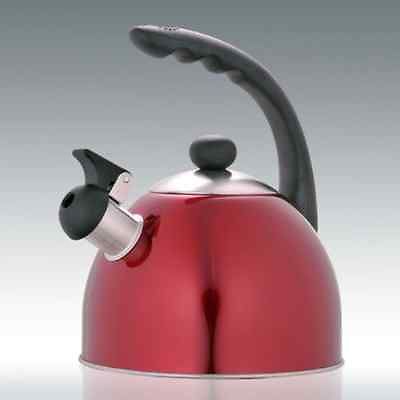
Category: kettle